Fixed-wing aircraft

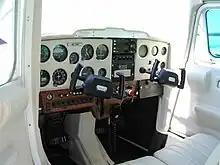
Typical light aircraft (Cessna 150M) cockpit with control yokes

The controls allow the pilot to direct the aircraft in the air and on the ground. Typically these are: